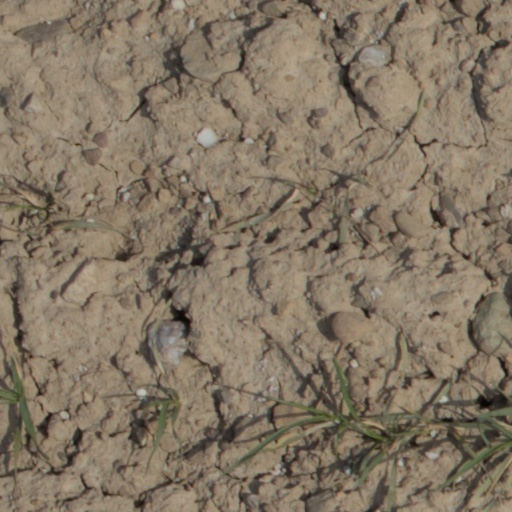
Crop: wheat